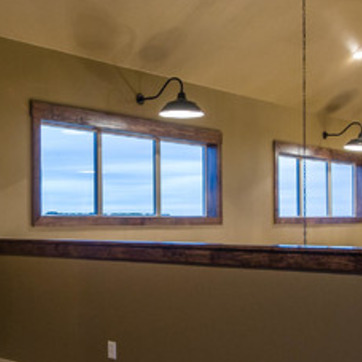
Material: glass